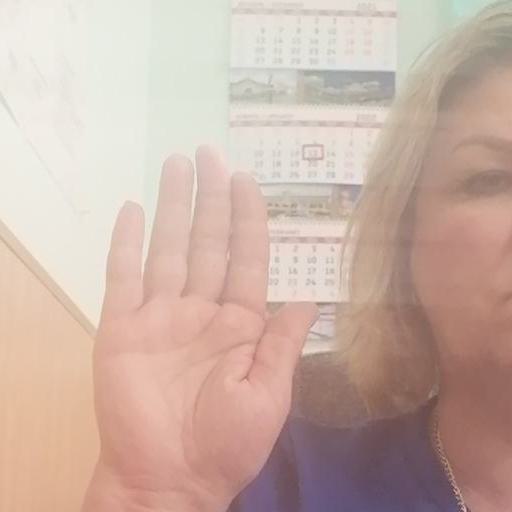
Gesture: stop